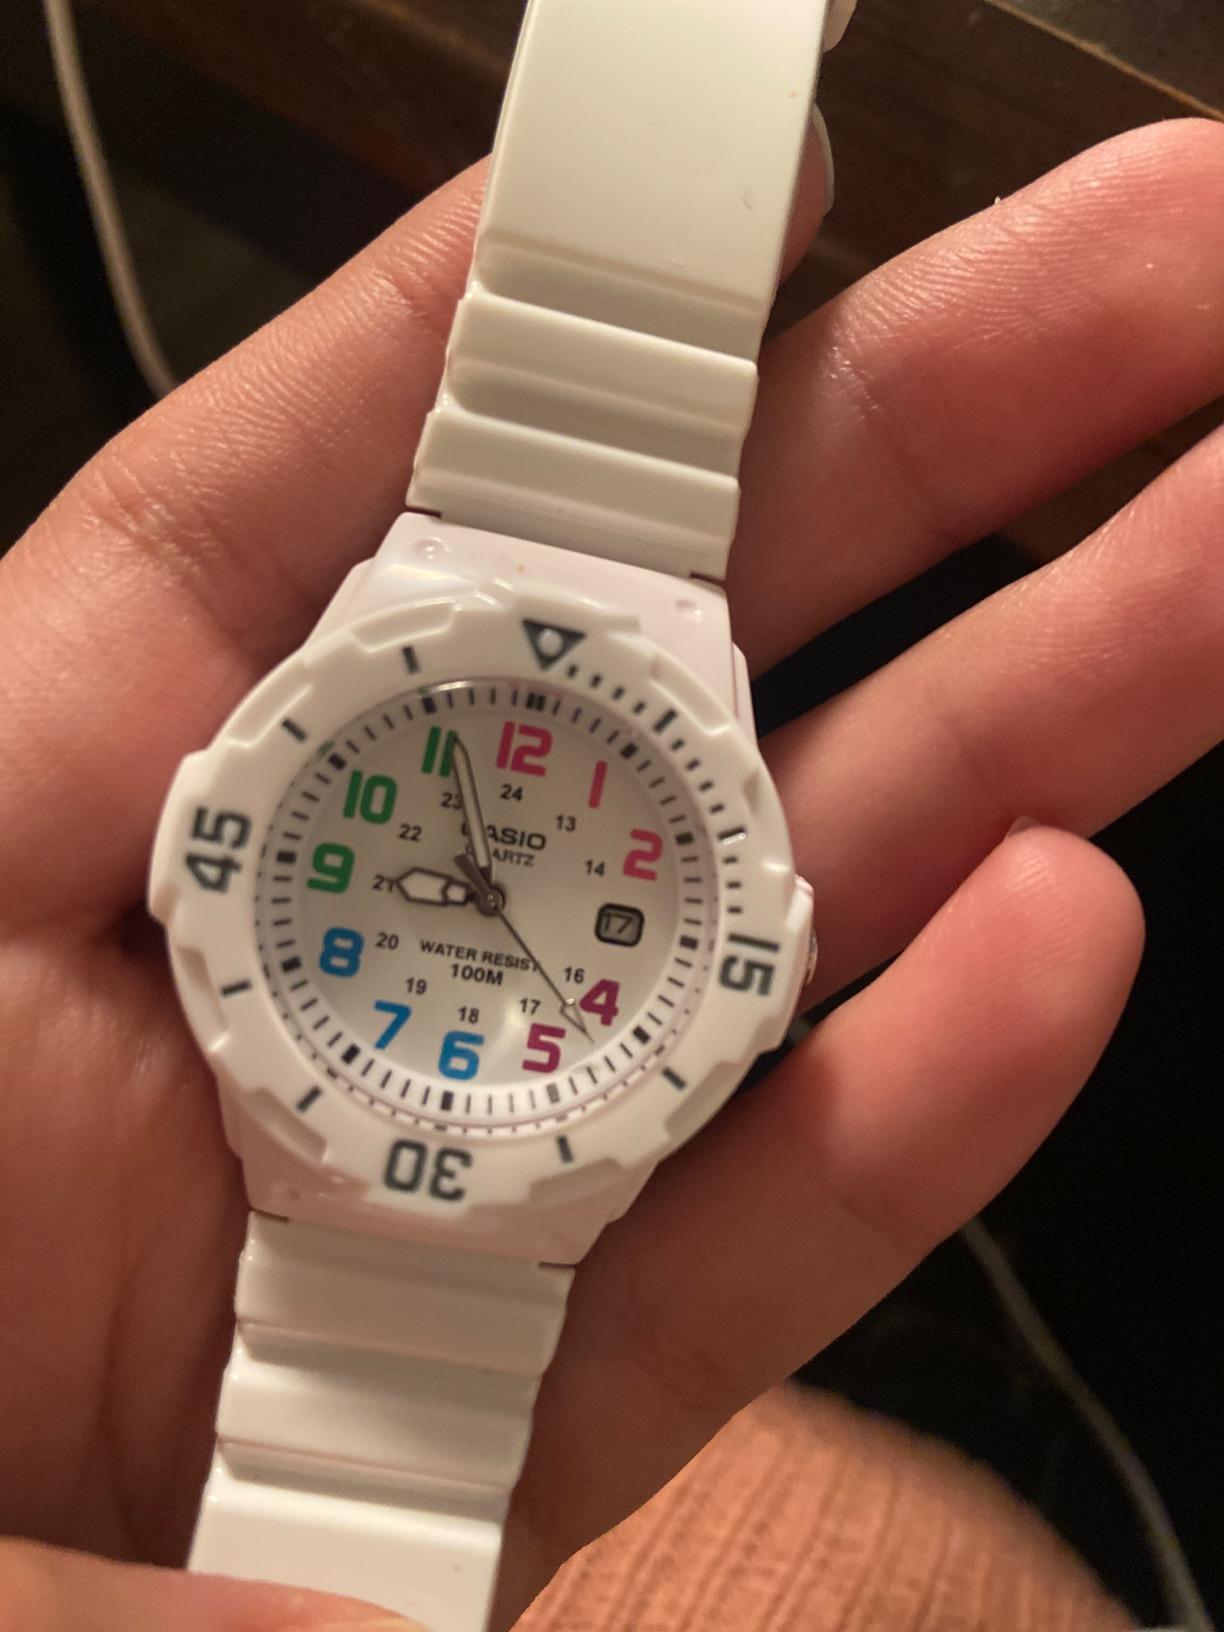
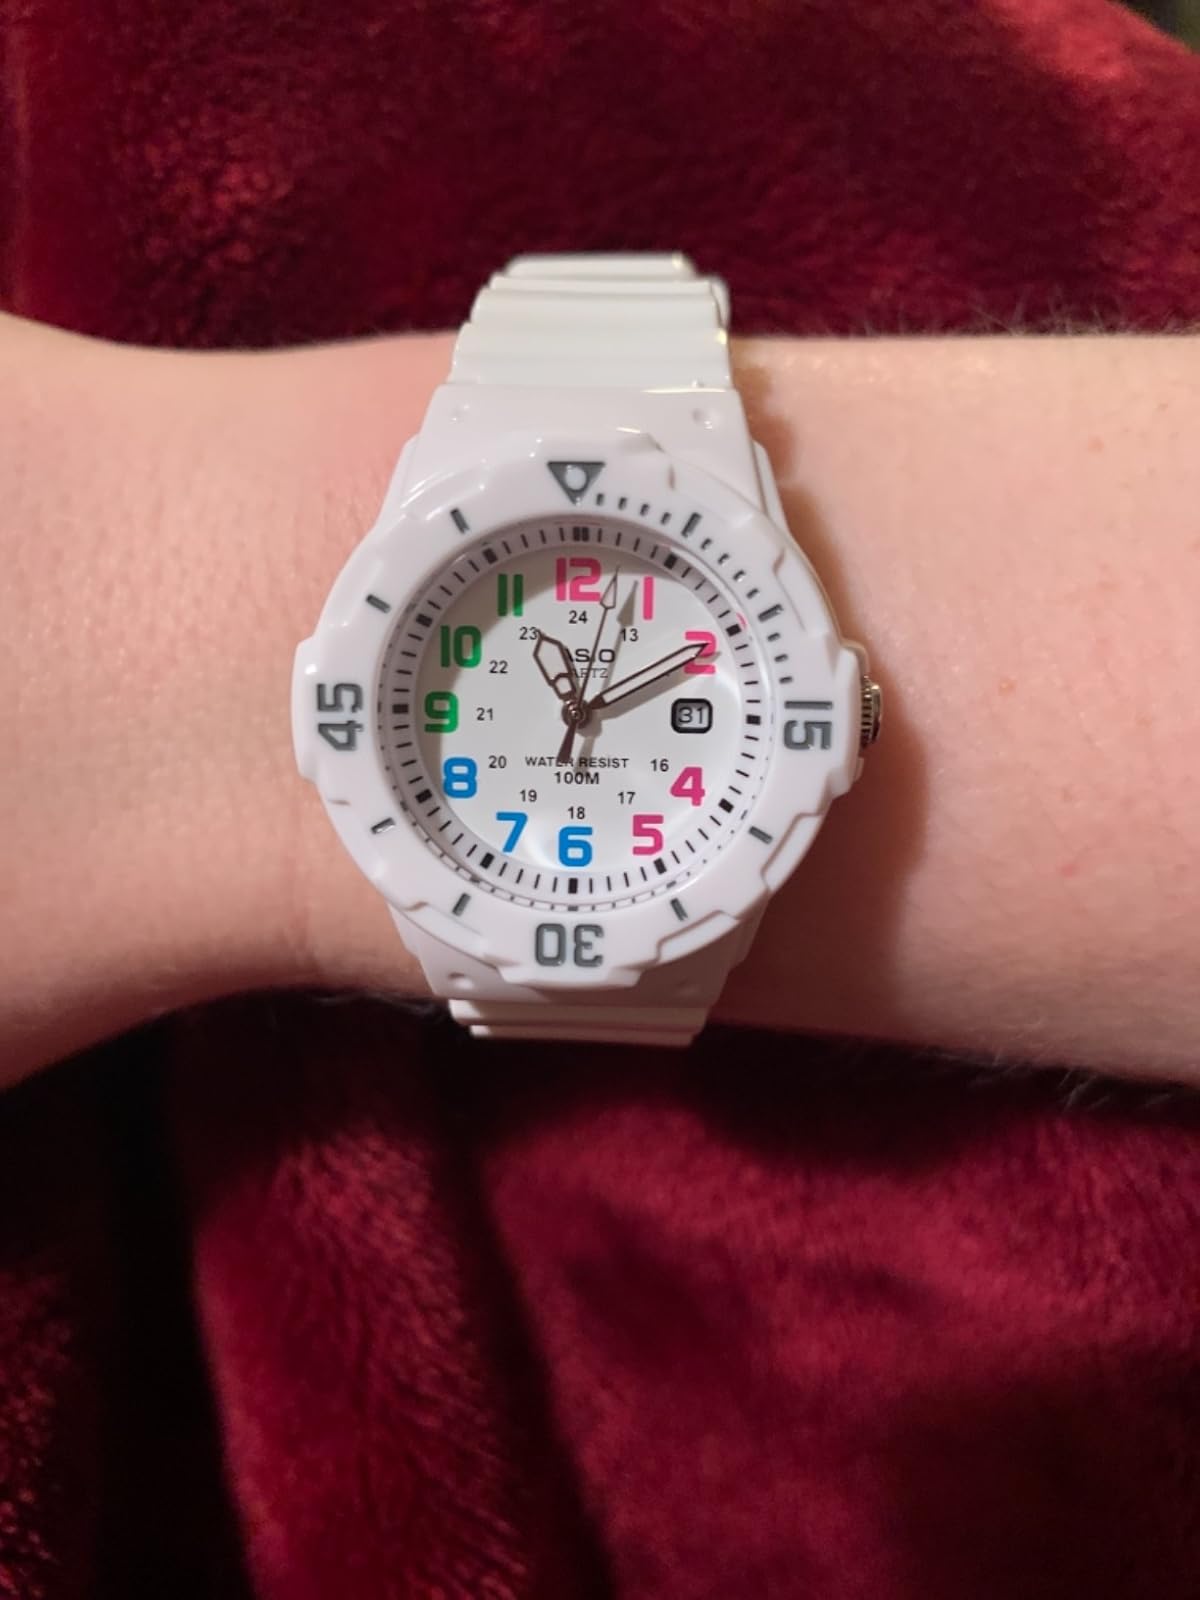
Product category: accessories_watch
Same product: yes